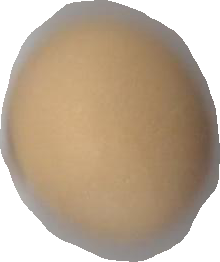
Variety: Grobogan